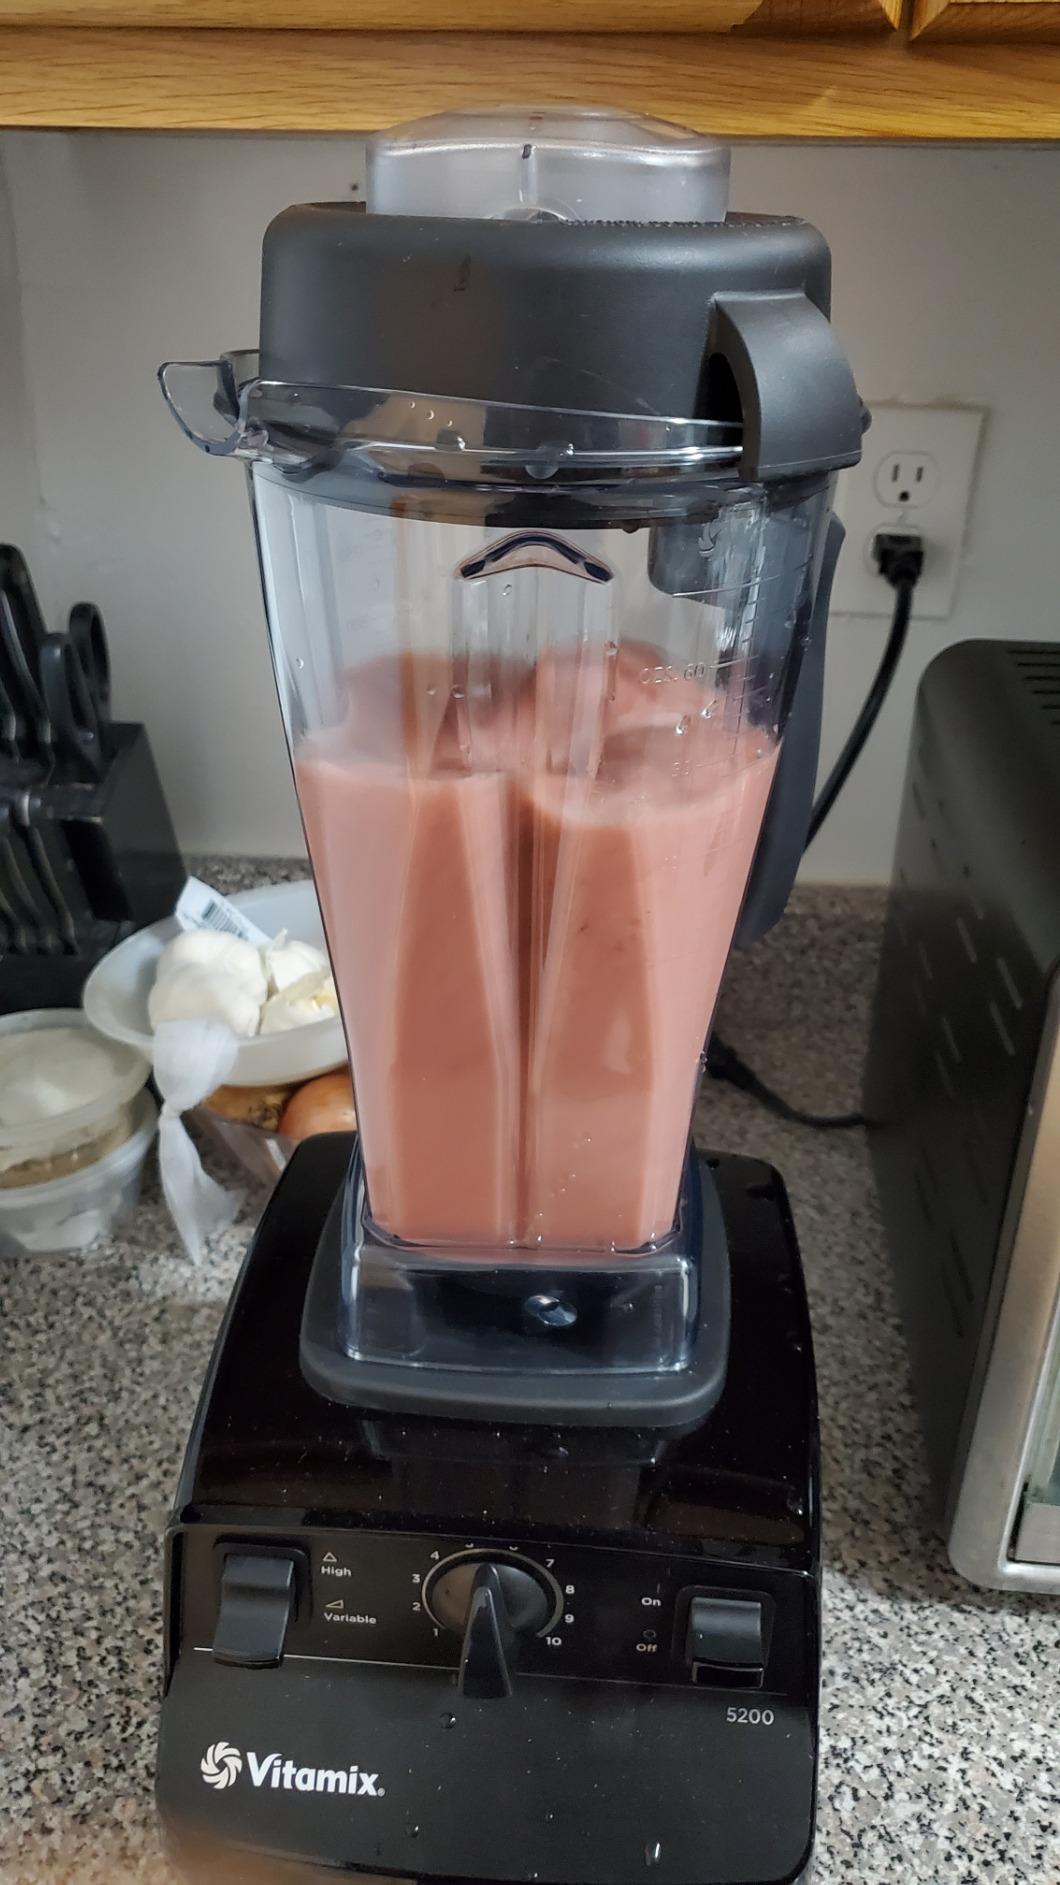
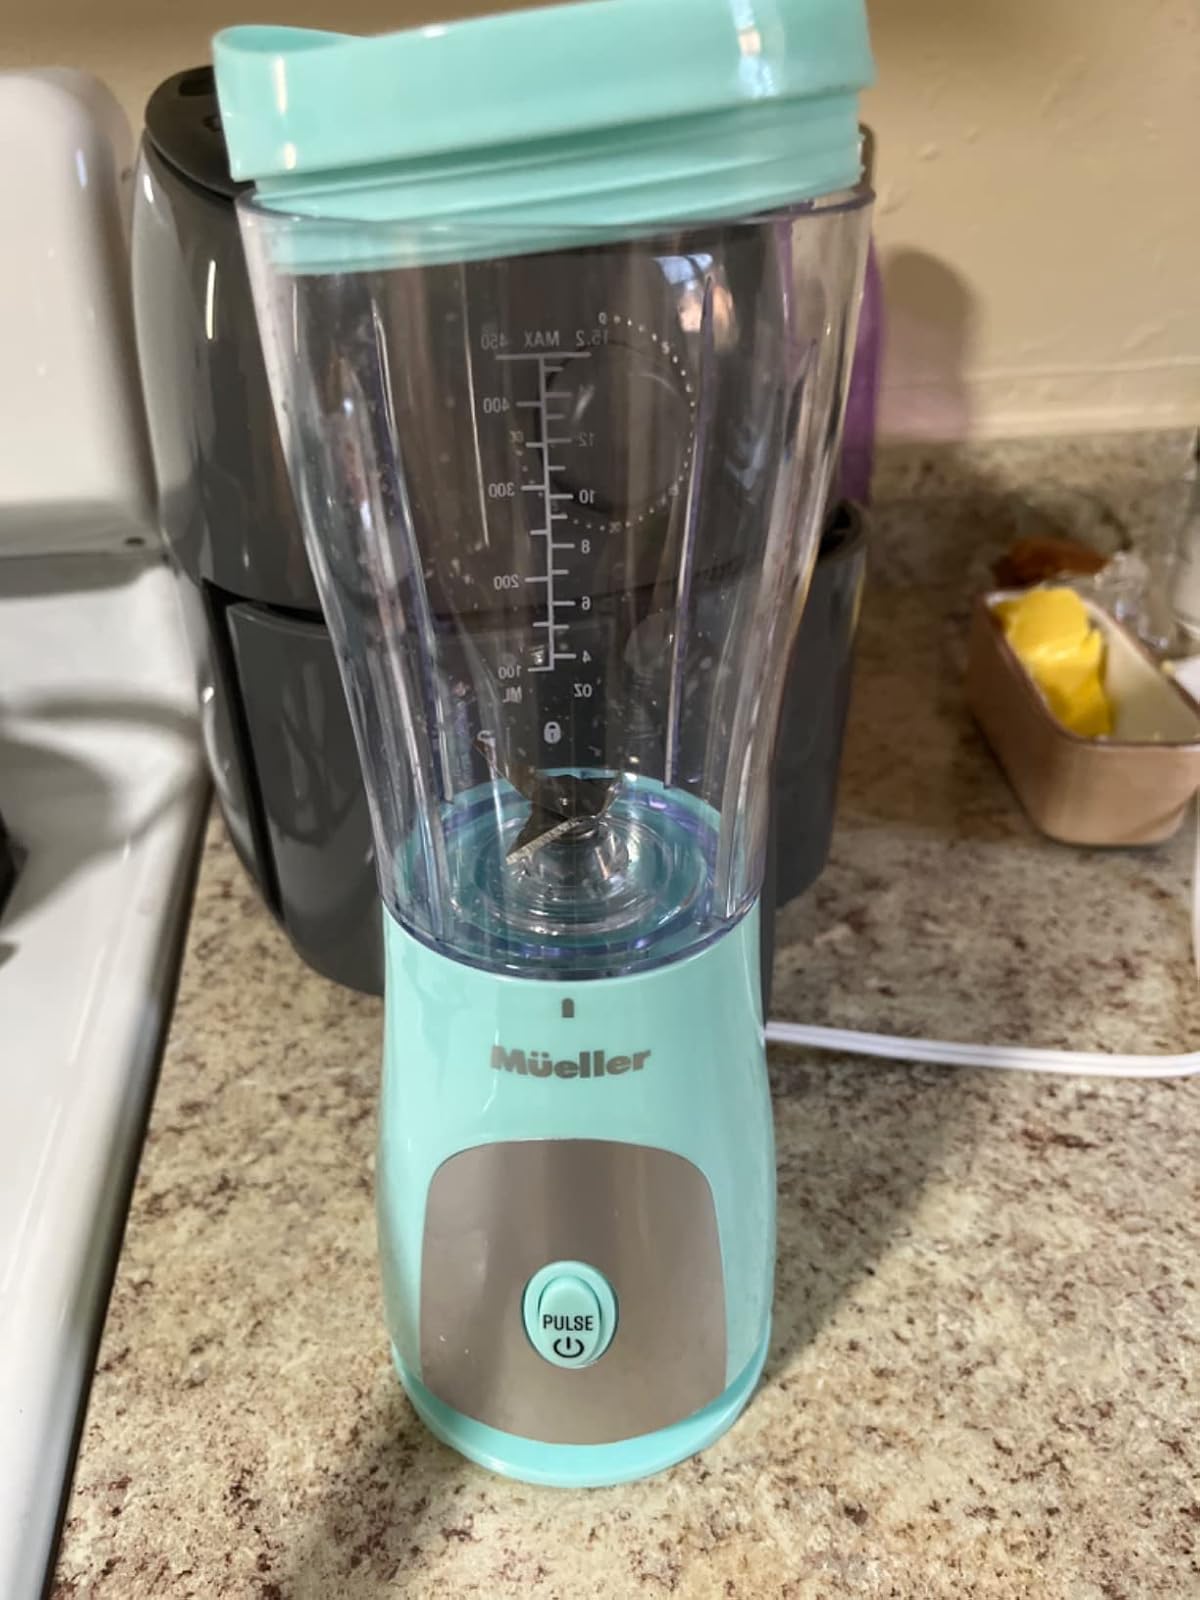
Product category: items_blender
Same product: no